Scandinavia

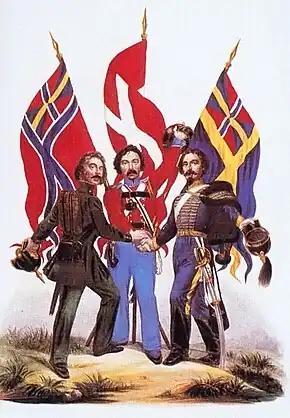
Scandinavism—a Norwegian, a Dane and a Swede

Although the term "Scandinavia" used by Pliny the Elder probably originated in the ancient Germanic languages, the modern form "Scandinavia" does not descend directly from the ancient Germanic term. Rather the word was brought into use in Europe by scholars borrowing the term from ancient sources like Pliny, and was used vaguely for Scania and the southern region of the peninsula.